Albatross

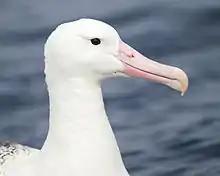
A southern royal albatross: Note the large, hooked beak and nasal tubes.

Sibley and Ahlquist's molecular study of the evolution of the bird families has put the radiation of the Procellariiformes in the Oligocene period 35–30 million years ago (Mya), though this group probably originated earlier, with a fossil sometimes attributed to the order, a seabird known as "Tytthostonyx", being found in late Cretaceous rocks (70 Mya). The molecular evidence suggests that the storm petrels were the first to diverge from the ancestral stock, and the albatrosses next, with the procellarids and diving petrels separating later. The earliest fossil albatrosses were found in Eocene to Oligocene rocks, although some of these are only tentatively assigned to the family and none appear to be particularly close to the living forms. They are "Murunkus" (Middle Eocene of Uzbekistan), "Manu" (early Oligocene of New Zealand), and an undescribed form from the Late Oligocene of South Carolina. The oldest widely accepted fossil albatross is "Tydea septentrionalis" from the early Oligocene of Belgium. "Diomedavus knapptonensis" is smaller than all extant albatrosses and was found in late Oligocene strata of Washington State, USA. "Plotornis" was formerly often considered a petrel but is now accepted as an albatross. It is from the Middle Miocene of France, a time when the split between the four modern genera was already underway as evidenced by "Phoebastria californica" and "Diomedea milleri", both being mid-Miocene species from Sharktooth Hill, California. These show that the split between the great albatrosses and the North Pacific albatrosses occurred by 15 Mya. Similar fossil finds in the Southern Hemisphere put the split between the sooties and mollymawks at 10 Mya.